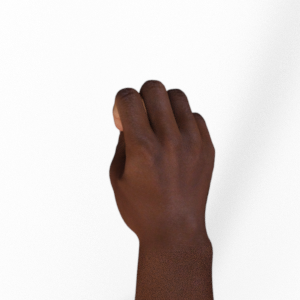
Label: rock